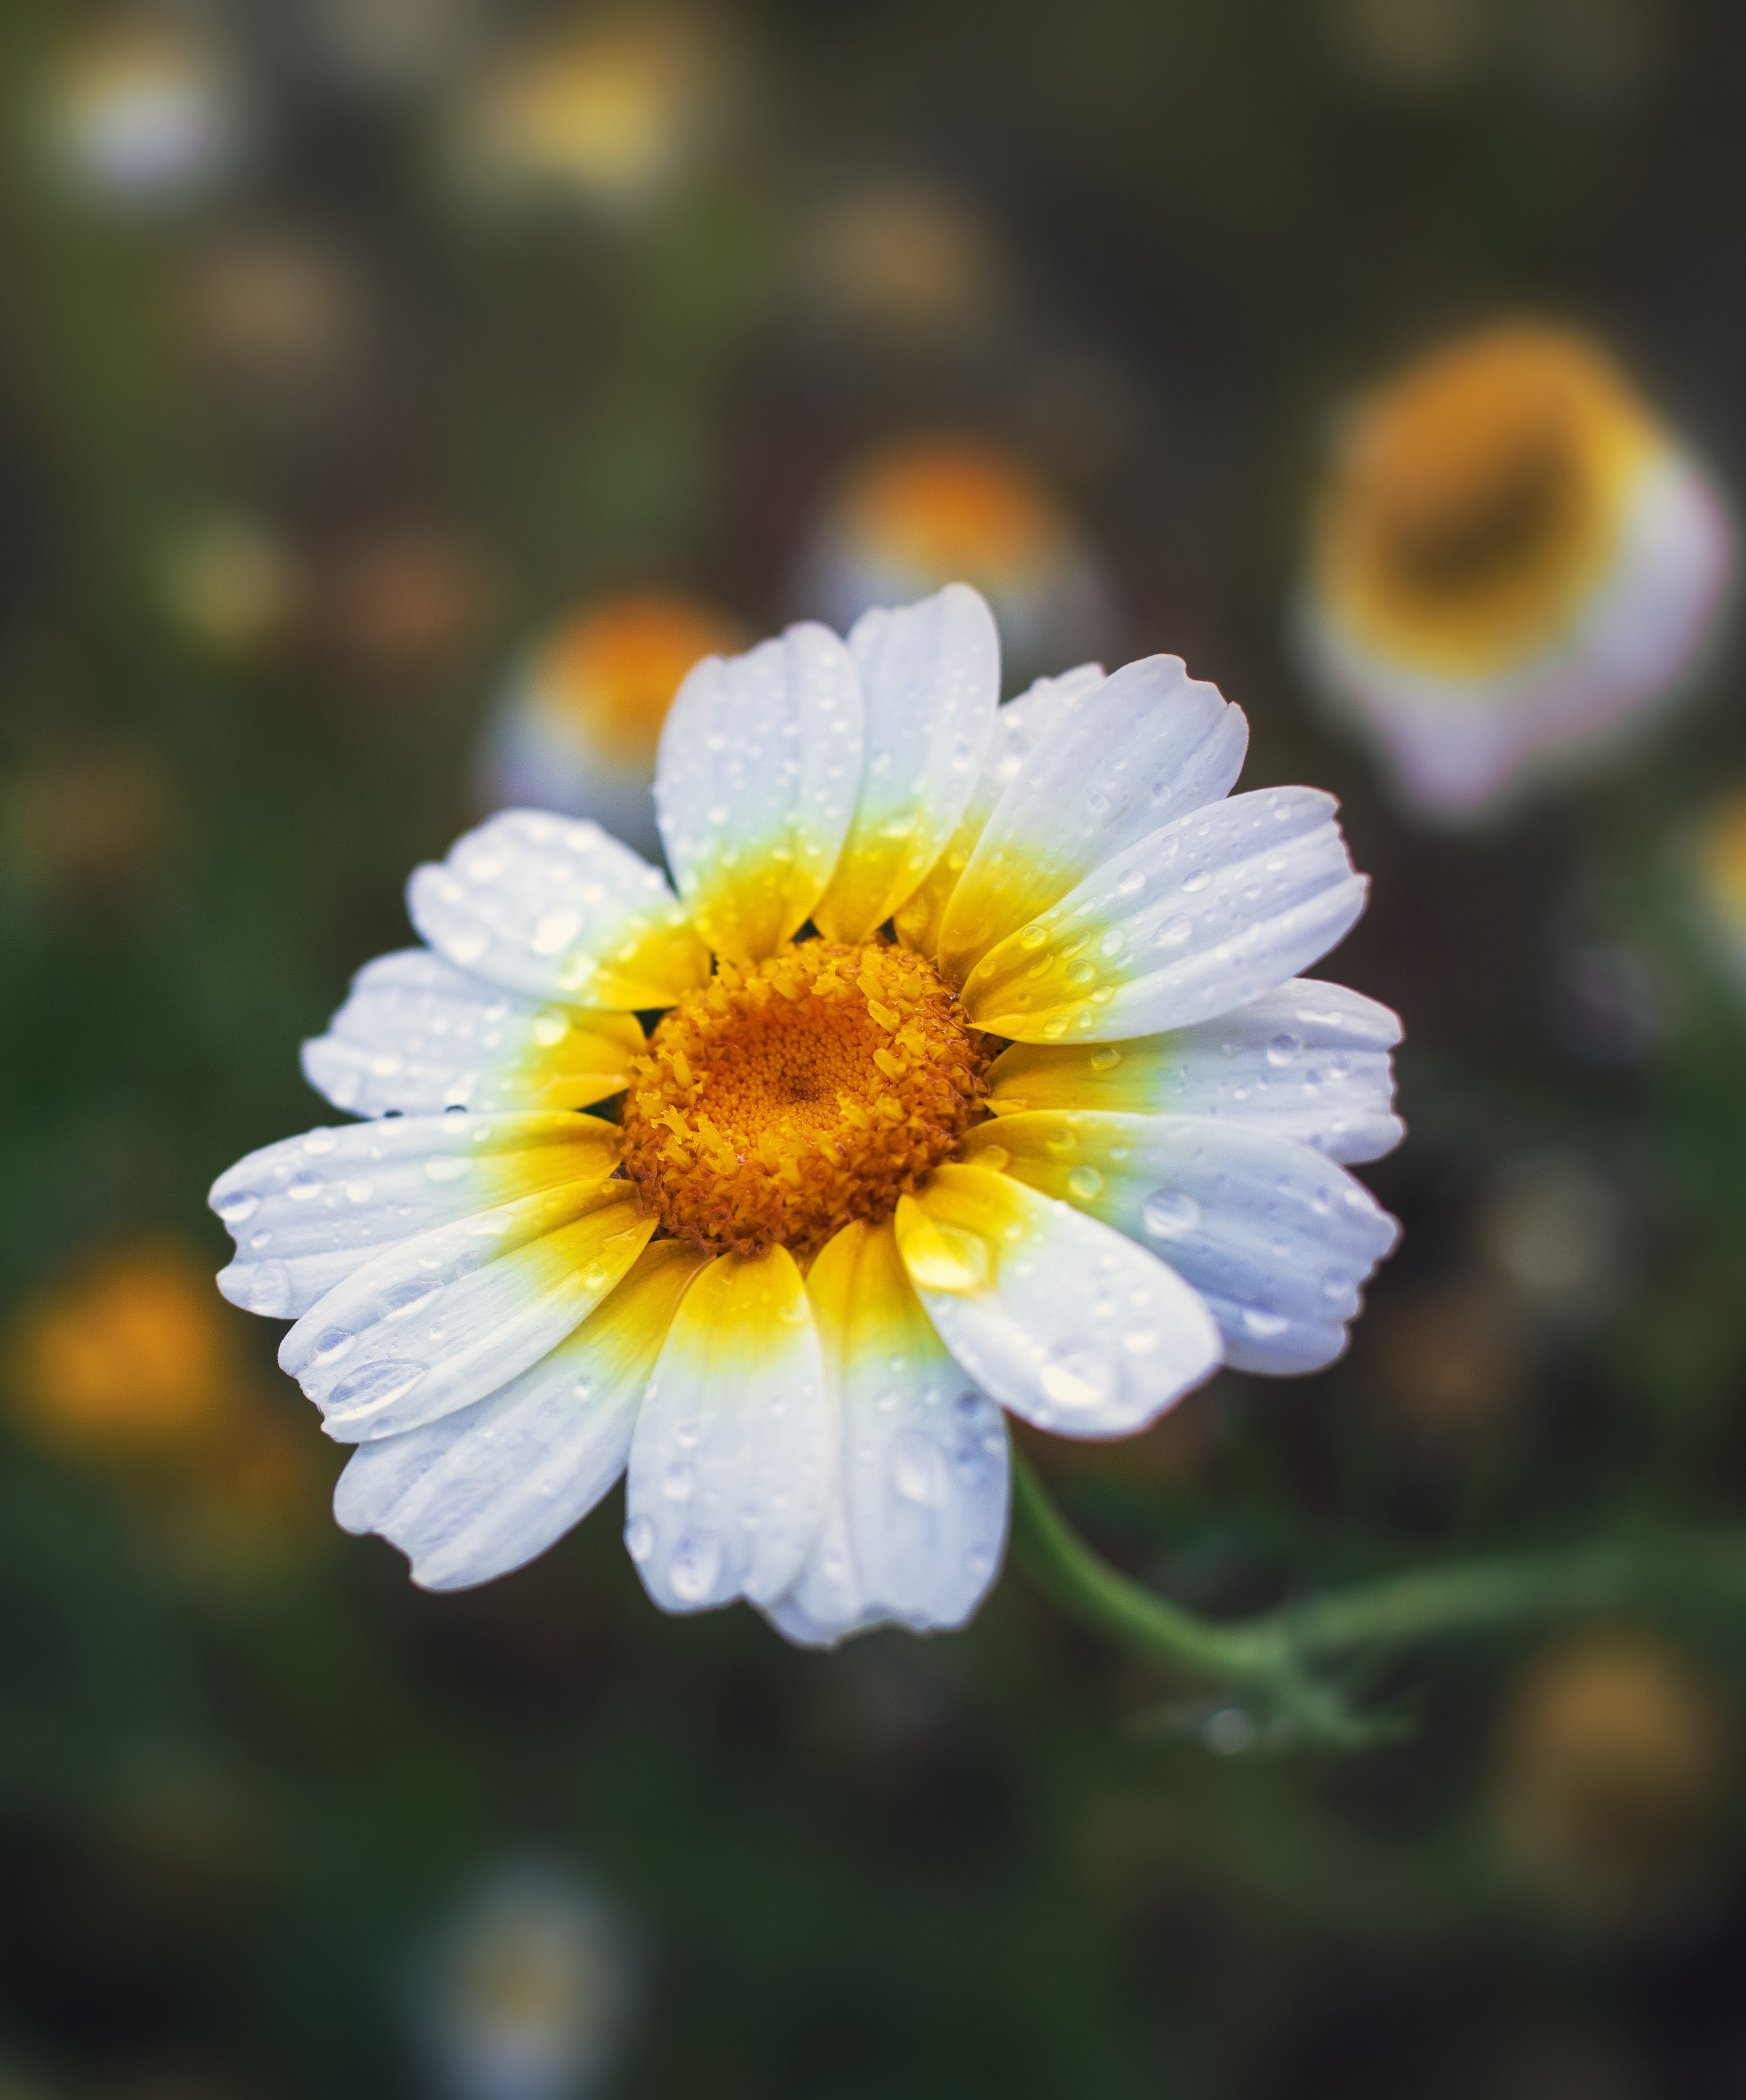
flower, plant, petal, flowering plant, annual plant, sky, macro photography, chamaemelum nobile, pollen, daisy family, camomile, perennial plant, herbaceous plant, plant stem, still life photography, wildflower, Forb, asterales, grass, oxeye daisy